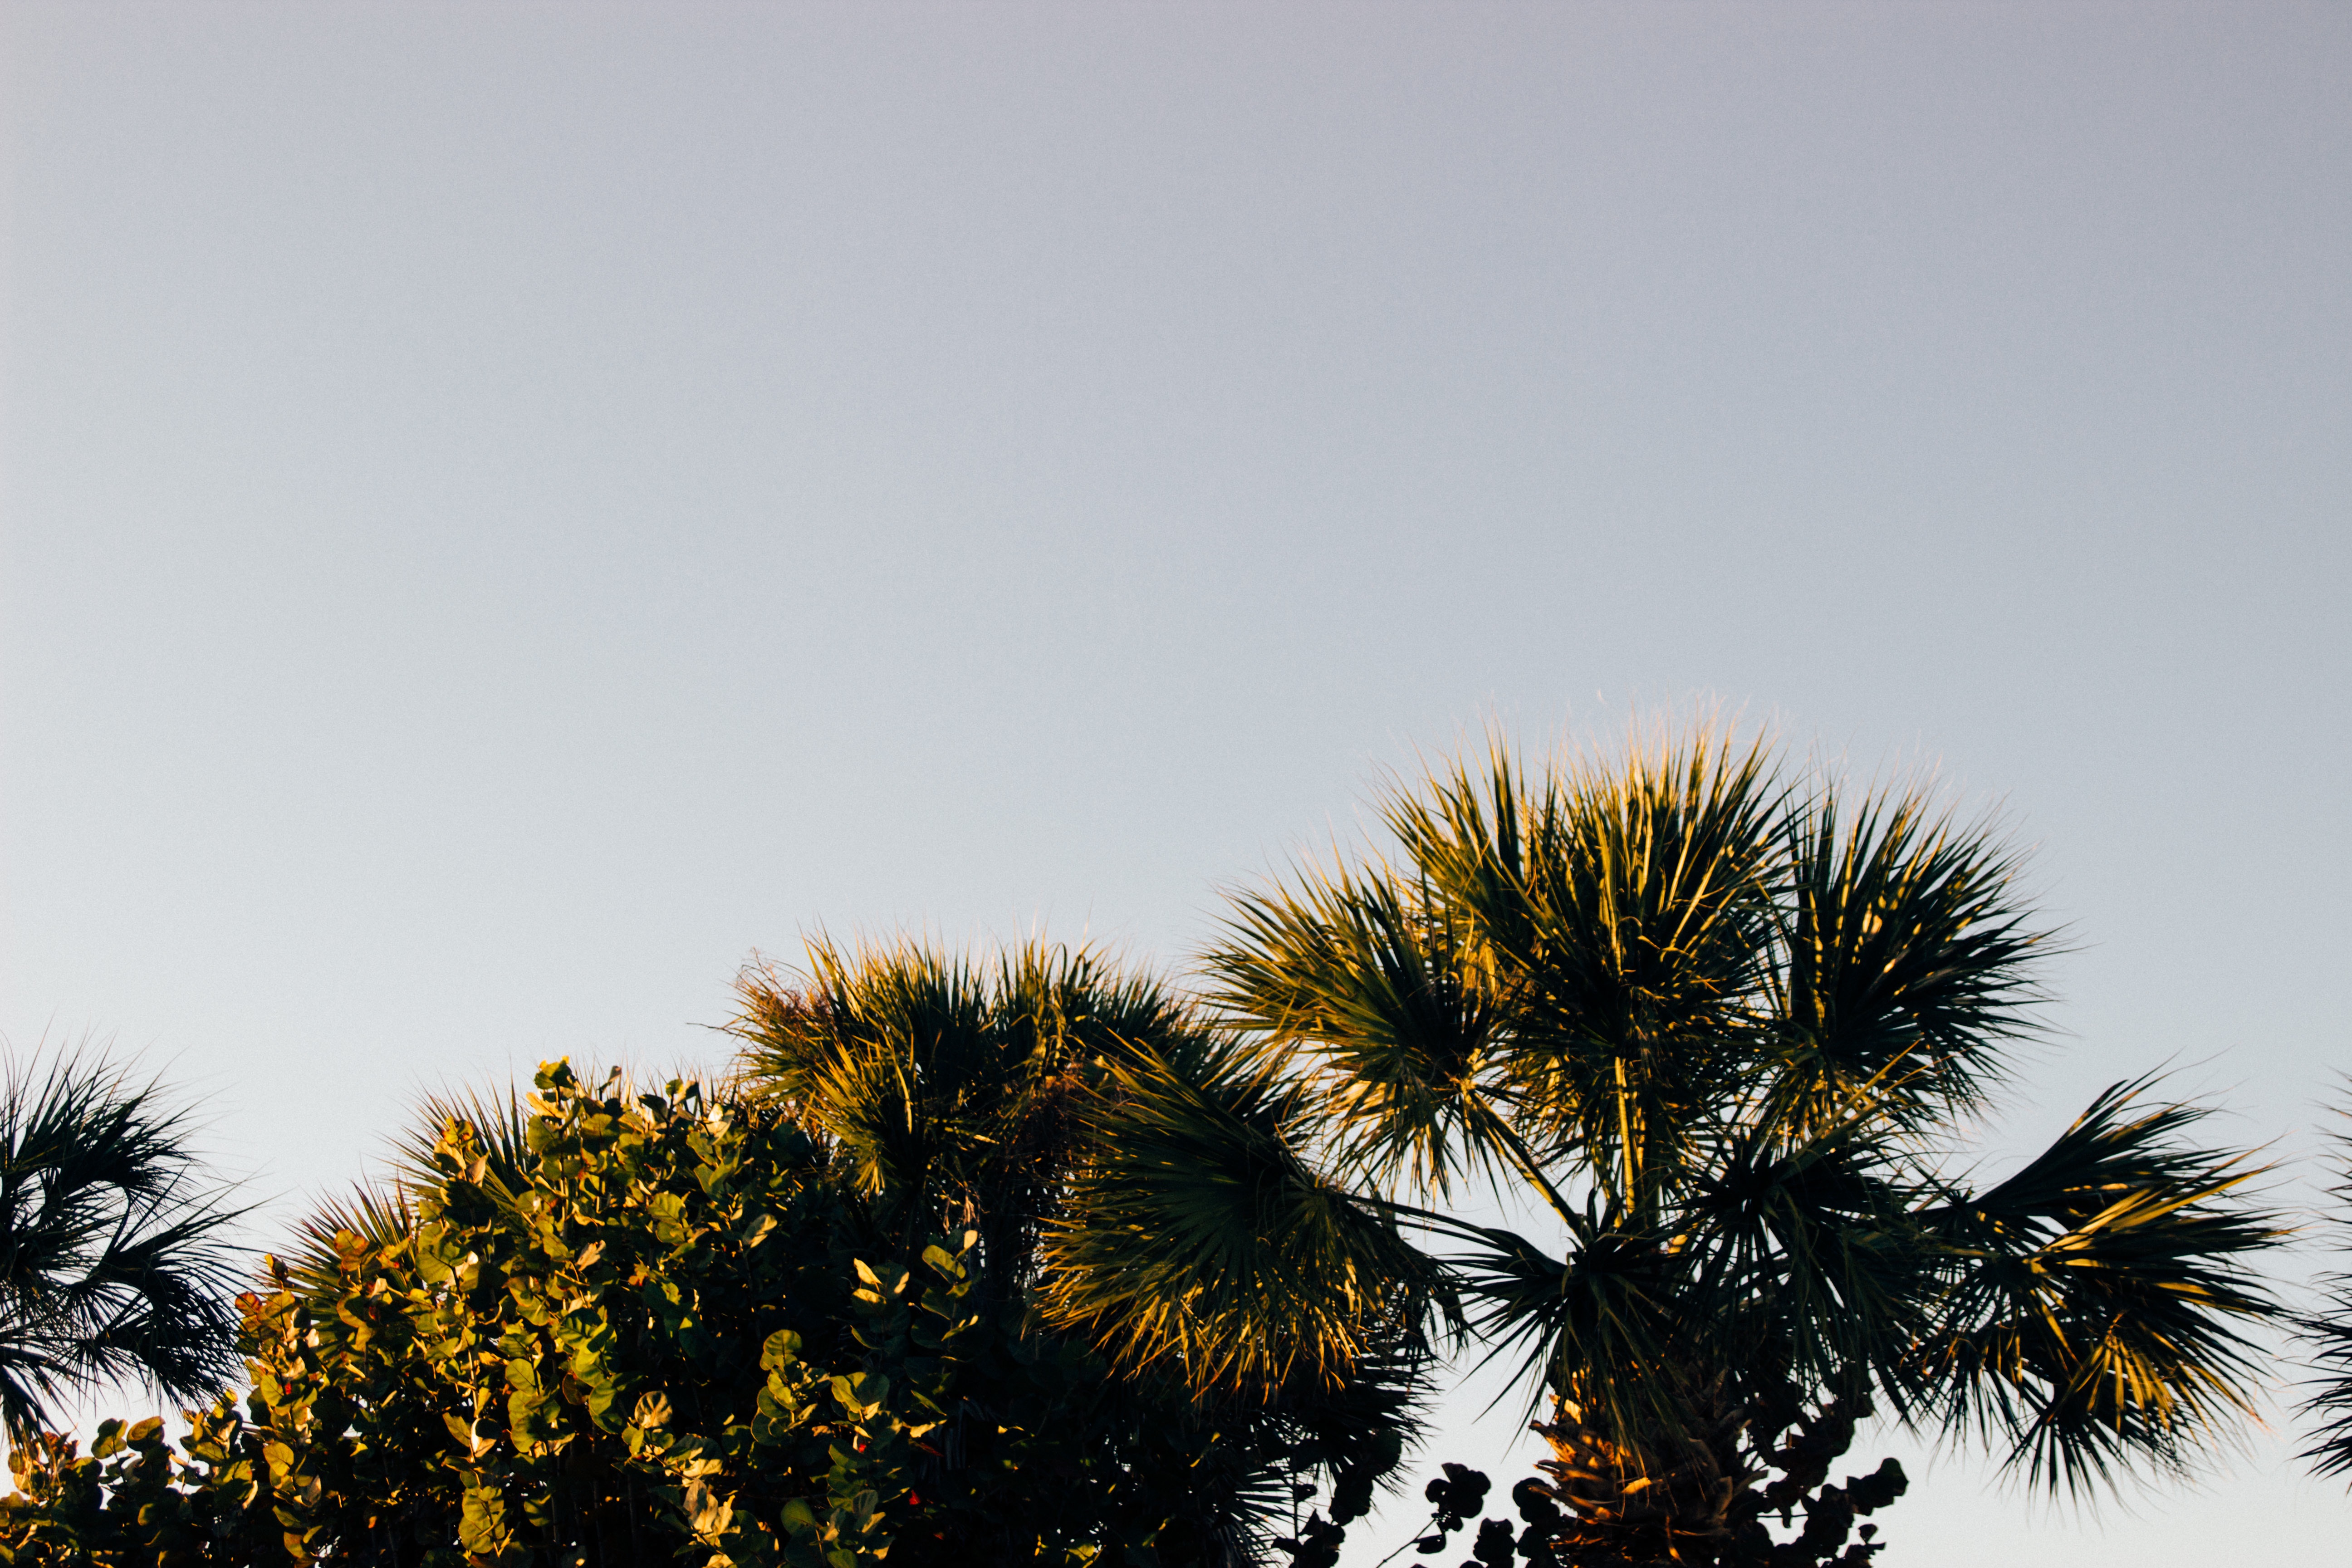
tree, branch, plant, sky, sunlight, morning, leaf, flower, wind, flora, flowering plant, woody plant, land plant, arecales, palm family